Peep show

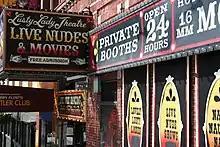
The former Lusty Lady in San Francisco, California

Research on peep show establishments in California examined the hypothesis that neighborhoods surrounding sex businesses such as peep show establishments and X-rated movie stores have higher rates of crime. The researchers compared 911 calls in peep show and control neighborhoods in San Diego. Although peep show neighborhoods had approximately 16 percent more calls, the researchers concluded that the difference was not statistically significant. However, other researchers reanalyzed the data and concluded that the difference was significant.